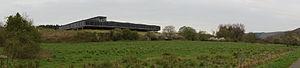
à Bogny-sur-Meuse la piste cyclable à droite , la vallée de la Meuse et l'usine Hermès, à gauche.
Bogny-sur-Meuse est une commune française, située dans le département des Ardennes en région Grand Est. Issue de la fusion des communes de Château-Regnault, Braux et Levrezy au 1ᵉʳ janvier 1967, Bogny-sur-Meuse est connue pour ses sites liés à la légende médiévale des quatre fils Aymon, comme l'Ermitage, la statue du cheval Bayard et les quatre pics symbolisant les quatre frères. Dans le Massif ardennais, la commune s'étend en longueur le long des rives de la Meuse.